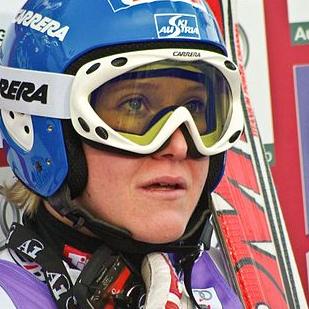
Age: 22